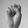
ASL letter: S